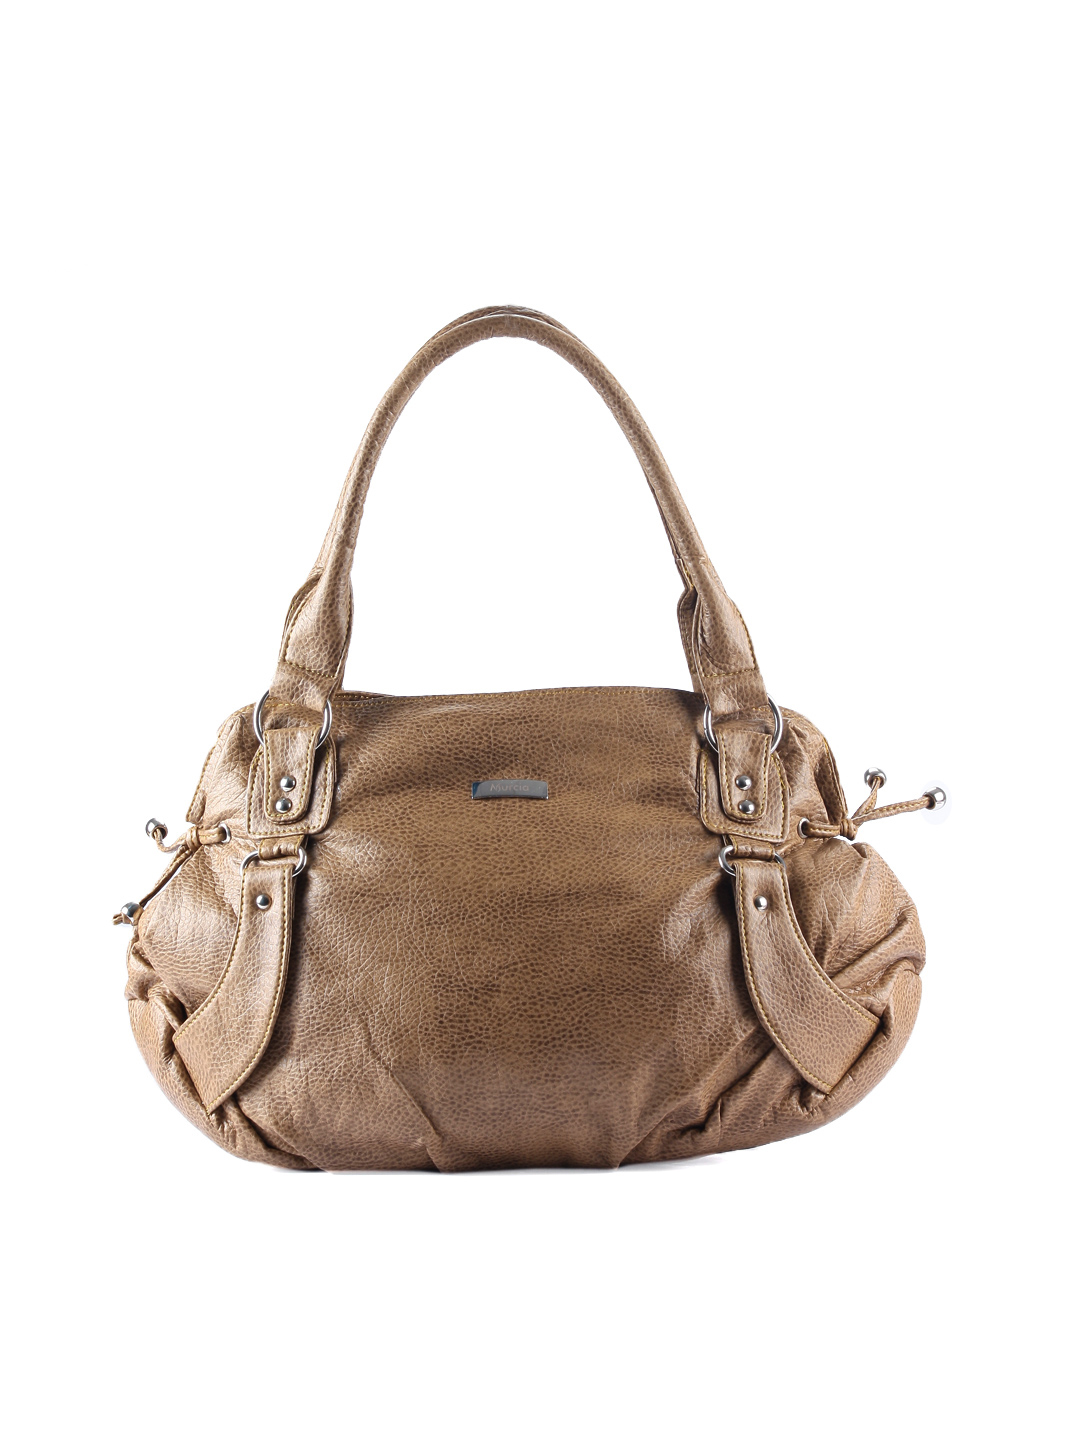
Murcia Women Casual Brown Handbag
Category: Accessories / Bags / Handbags
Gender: Women
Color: Brown
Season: Winter 2015
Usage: Casual